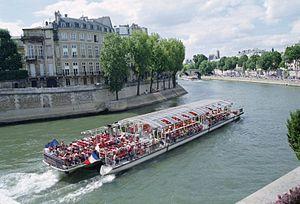
Un bateau-bus, ou bateau-omnibus, ou encore navette fluviale, est un type bateau utilisé pour les transports en commun avec une organisation similaire à un réseau de bus urbain.
Le transport fluvial en France est un mode de transports de marchandises et de passagers qui utilise le réseau de canaux et de rivières navigables situés sur le territoire national. Avec 7,4 milliards de tonnes-kilomètres en 2009, soit environ 3,7 % de l'ensemble du trafic terrestre national, il a une place secondaire par rapport au transport routier et au transport ferroviaire. Le trafic est réparti entre cinq bassins fluviaux qui représentent 8 500 km de voies d'eau navigables, le premier en Europe par sa longueur. Mais seuls 4 100 km sont affectés au trafic marchandises et 2 000 km sont adaptés par leur gabarit à une exploitation commerciale moderne. La France est ainsi l'un des plus faibles utilisateurs du transport fluvial en Europe.